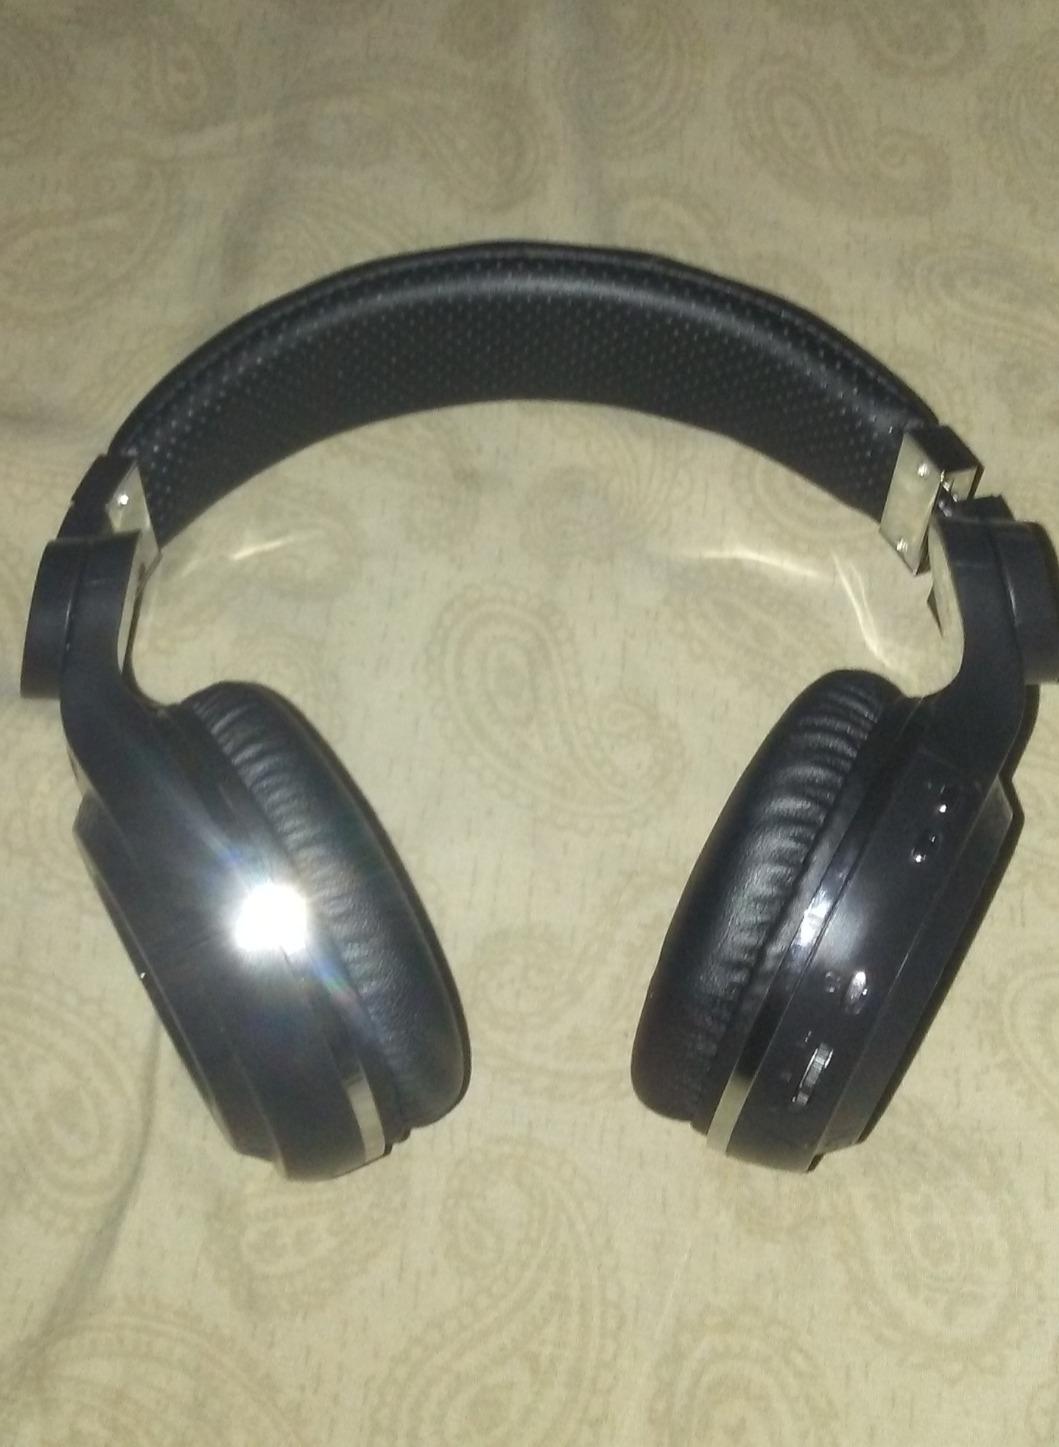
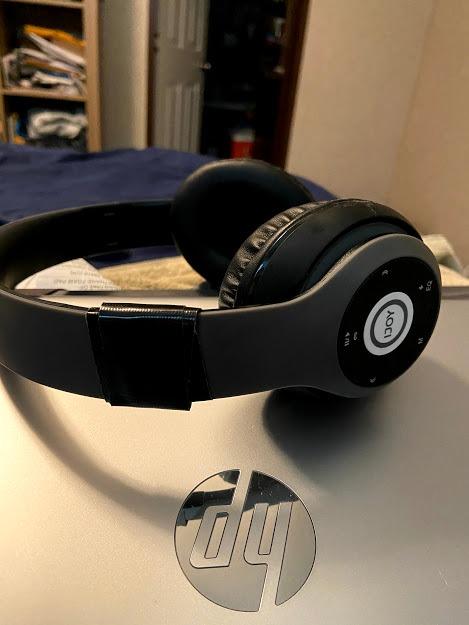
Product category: headphones
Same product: no